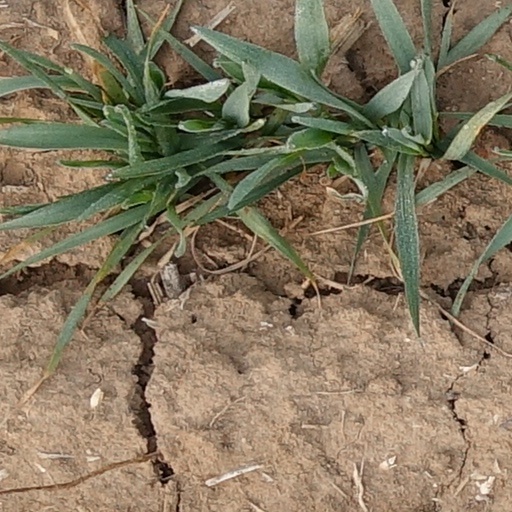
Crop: wheat